Solar thermal energy

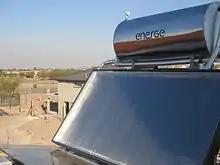
Roof-mounted close-coupled thermosiphon solar water heater.

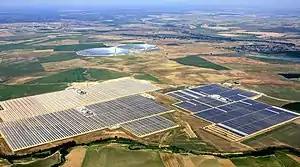
The first three units of Solnova in the foreground, with the two towers of the PS10 and PS20 solar power stations in the background.

Solar thermal energy (STE) is a form of energy and a technology for harnessing solar energy to generate thermal energy for use in industry, and in the residential and commercial sectors. Solar thermal collectors are classified by the United States Energy Information Administration as low-, medium-, or high-temperature collectors. Low-temperature collectors are generally unglazed and used to heat swimming pools or to heat ventilation air. Medium-temperature collectors are also usually flat plates but are used for heating water or air for residential and commercial use.